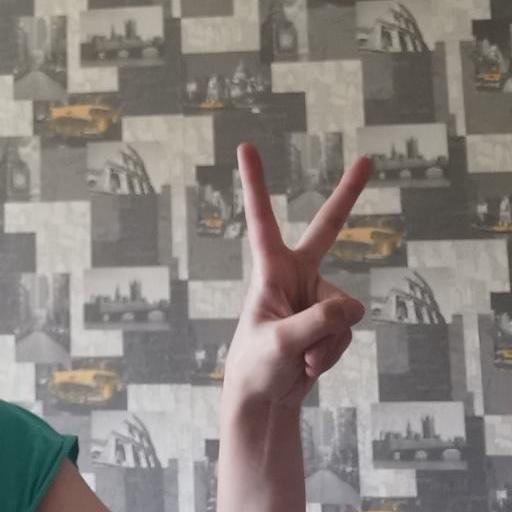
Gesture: peace